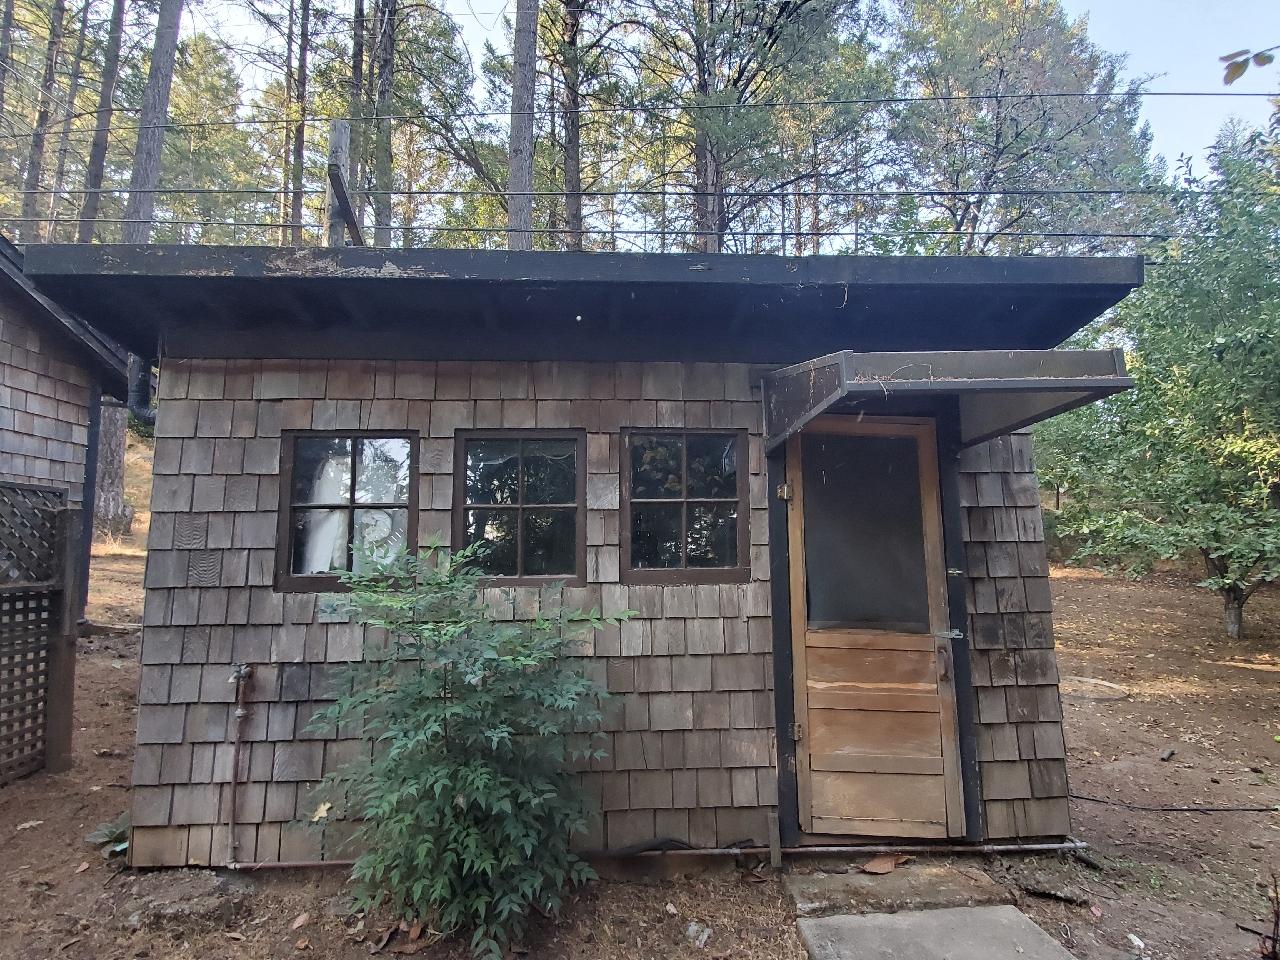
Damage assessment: no_damage